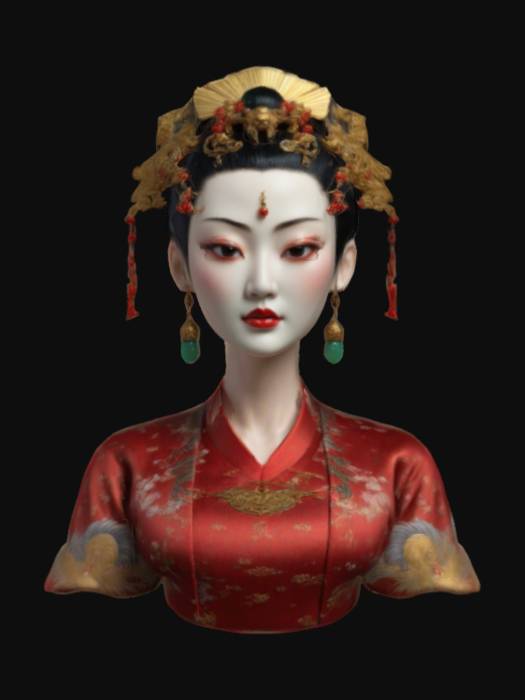
미적 점수 (1~10점): 7